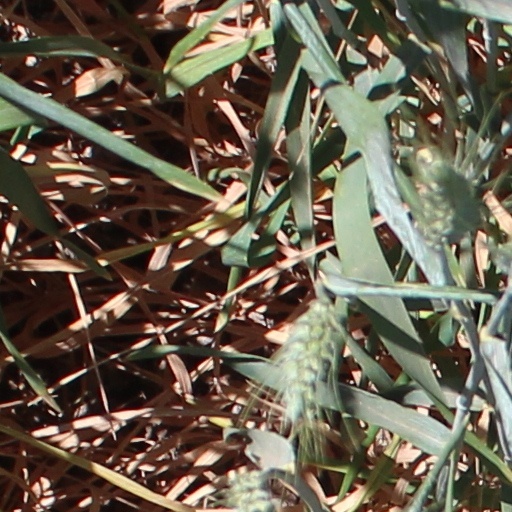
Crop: wheat